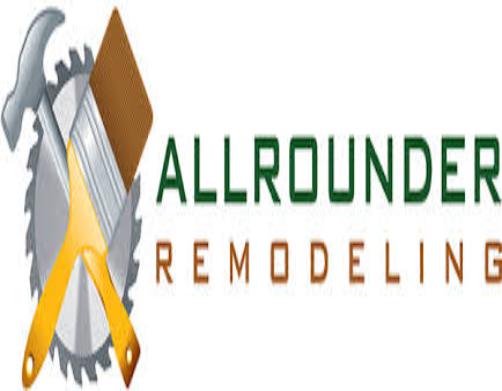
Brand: Allrounder
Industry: Clothes